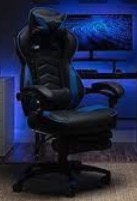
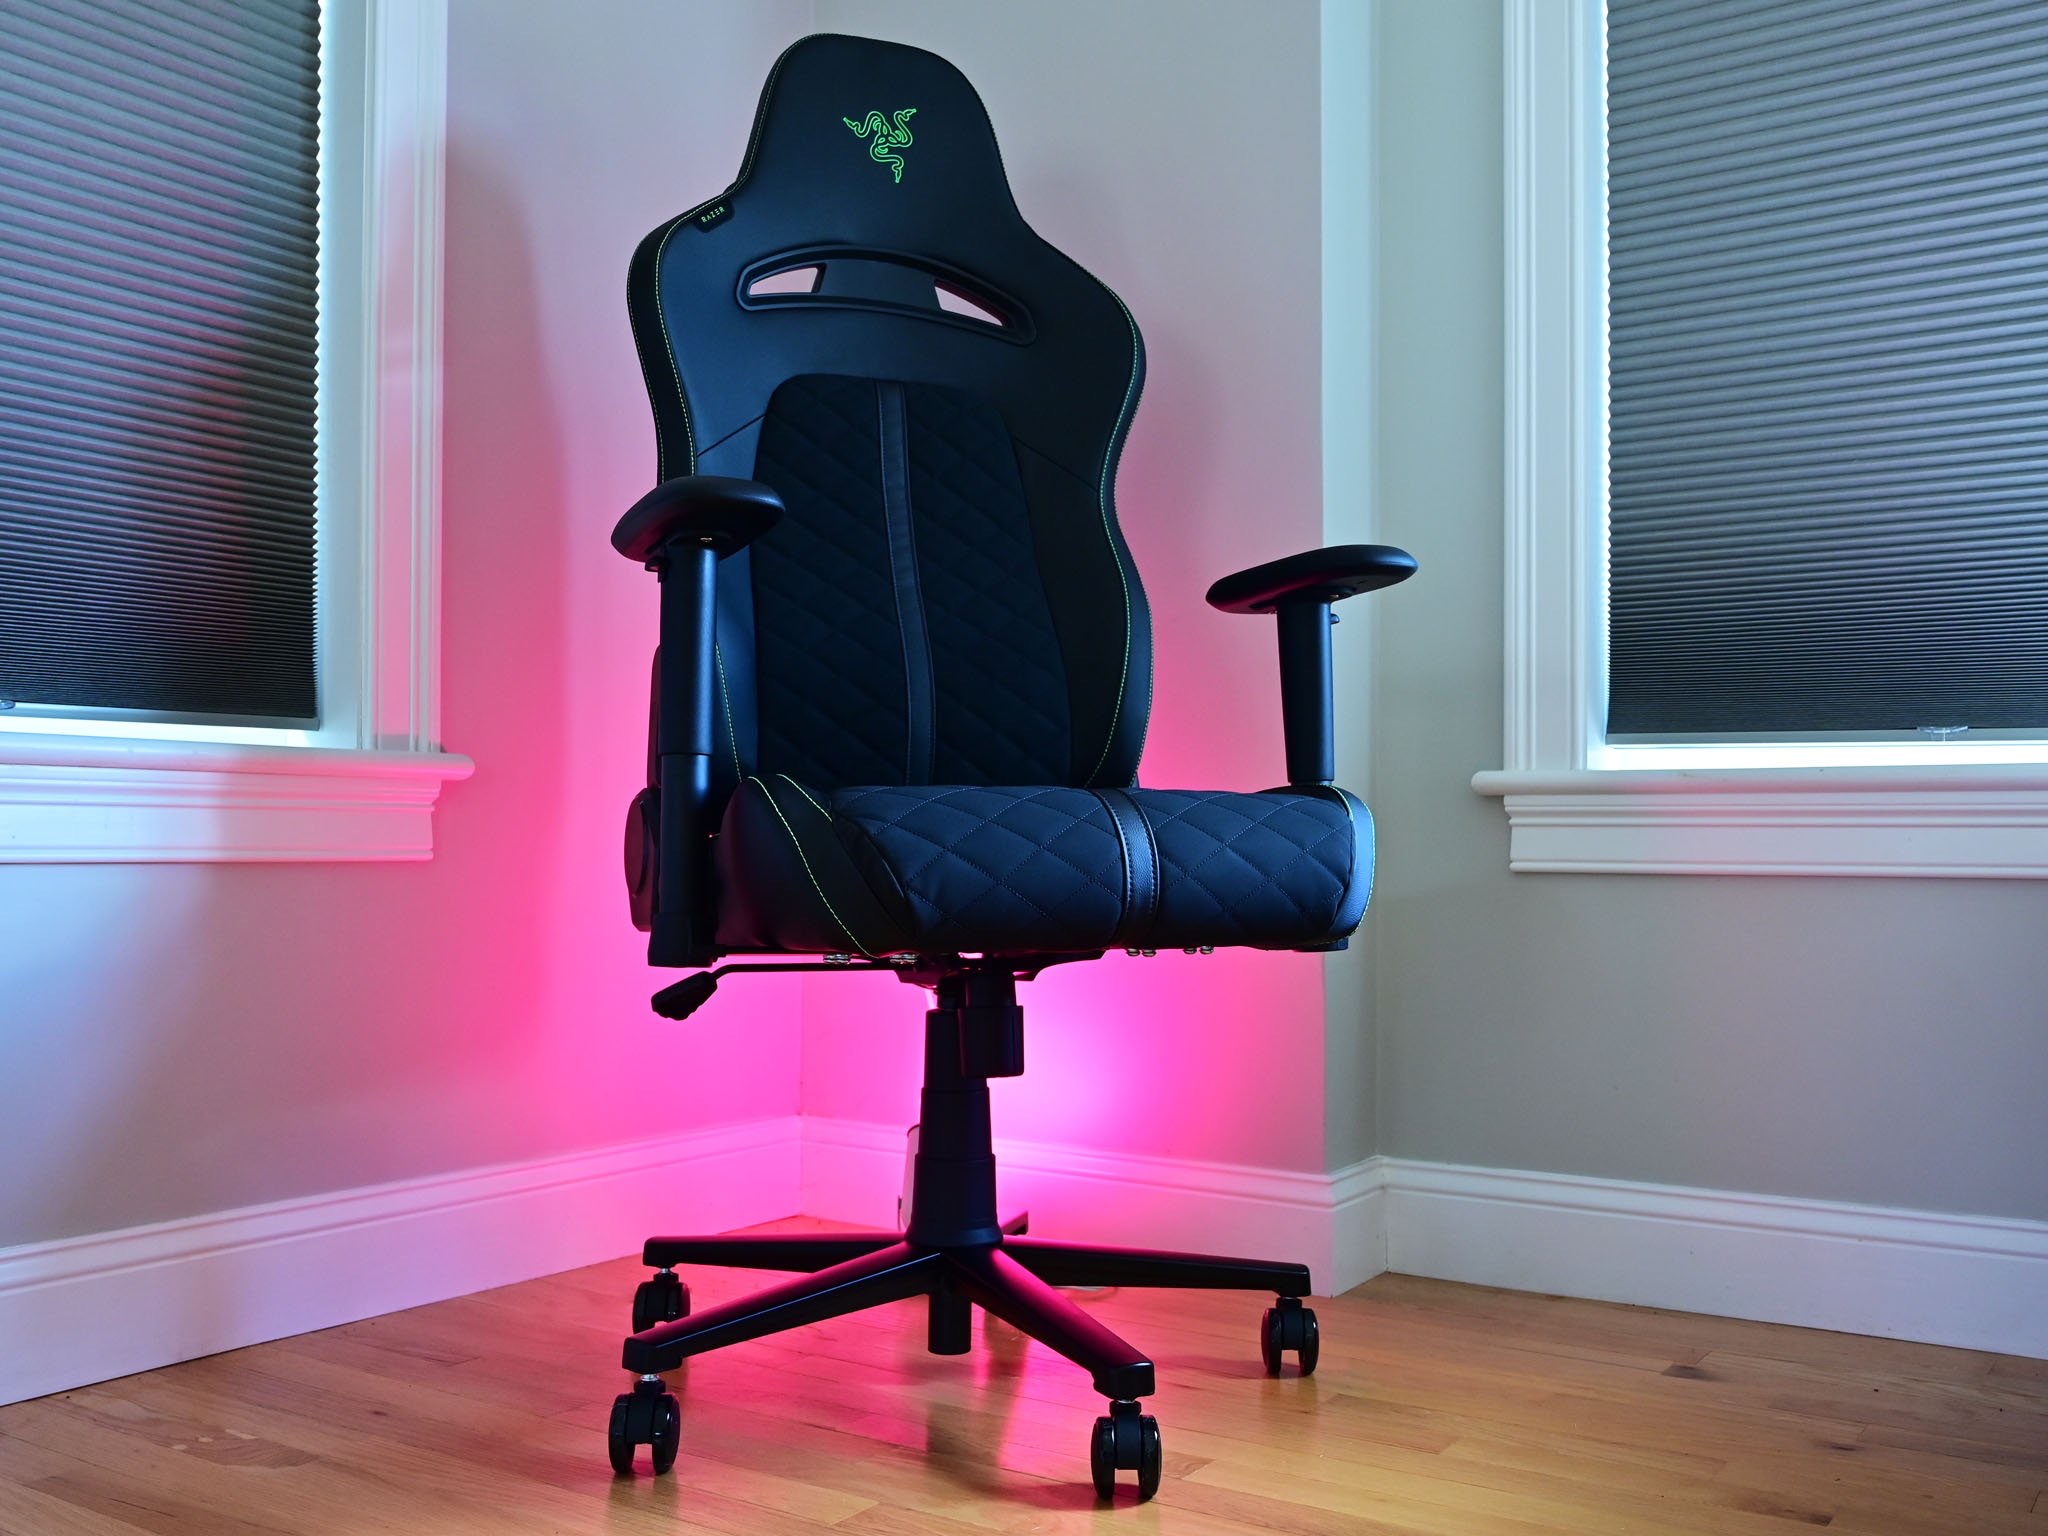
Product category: items_chair
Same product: no